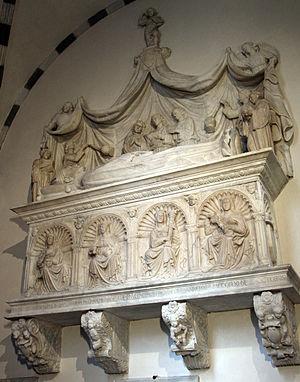
Giorgio Fieschi est un cardinal génois du XVᵉ siècle.